2015 STP 500

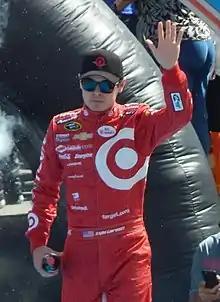
Kyle Larson, seen here at the 2015 Daytona 500, was sent to a hospital in Charlotte, North Carolina after fainting on Saturday.

Joey Logano won the pole with a time of 19.232 and a speed of . Logano explained to reporters that he joked with his crew chief Todd Gordon about how many laps he could cover in the final session of qualifying; he stated that he "ran six and I told Todd I can't hold my breath any more than that so that's the fastest I can go", Ryan Newman joined Logano on the front row, but lamented the fact that he was not closer to Logano, stating that he "could have been just a tick quicker and gotten that pole", while also looking towards the race and the importance of pit stops during it.